Central Penn College

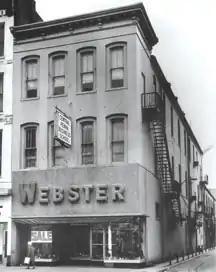
Market Street Location

Central Penn College was founded in 1881 under the name "Pennsylvania Business College". Its original location was on Market Street in Harrisburg. In 1970 the new president Bart Milano moved the Central Pennsylvania Business School, as it was known at that time, across the river to Enola where it continues to operate today.